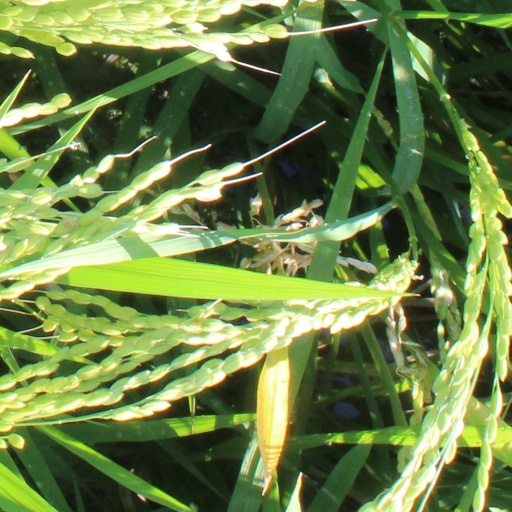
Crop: rice